Zonites kobelti

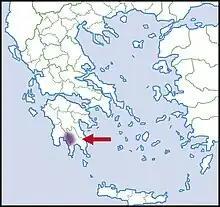
distribution

This species was found in the Peloponnese, Greece